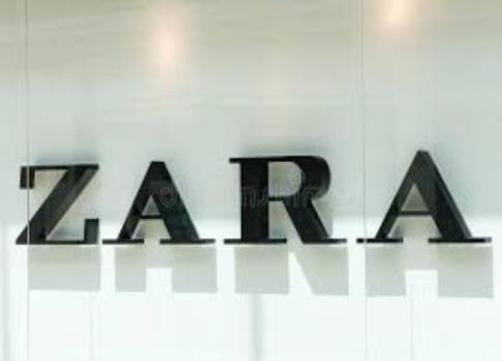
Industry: Clothes